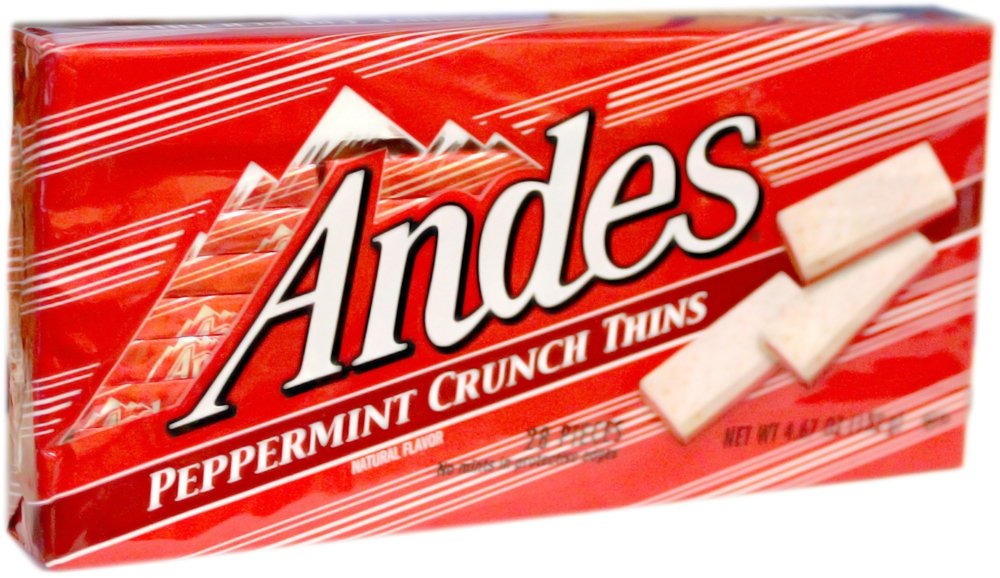
Item Name: Andes Peppermint Crunch
Product Description: Chocolate And Candy Assortments
Value: 28.0
Unit: Count

Price: 7.95